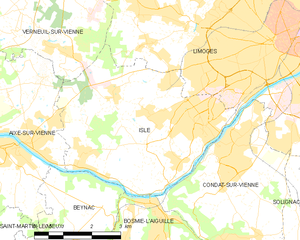
Carte des communes françaises Isle